BBC Micro expansion unit

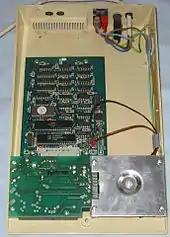
Interior of the 6502 Second Processor

The second processors are connected to Acorn's proprietary and trademarked "Tube" interface. Only one second processor unit could be connected at a time to a BBC Micro, although a Master 128 could also have a co-processor fitted internally at the same time. The terminology of "second" processor was slightly misleading, since connected and switched on, the system worked on a "host-parasite" model, with the processor in the external unit taking control while the 6502 in the "main" computer simply took on responsibility for I/O.